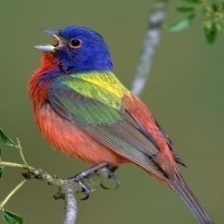
Species: PAINTED BUNTING
Scientific name: PASSERINA CIRIS
ImageNet parent category: indigo_bunting